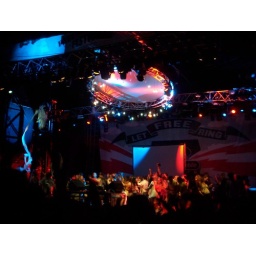
best viewed in the slide show as a series. you can appreciate the toilet paper roll guns and the overall vibe.